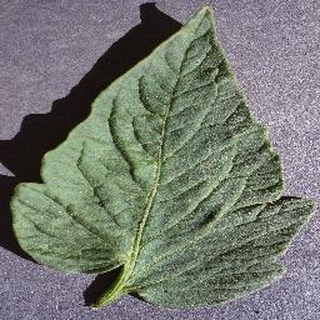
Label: healthy_tomato